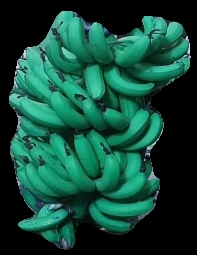
Variety: pachbale
Grade: grade3